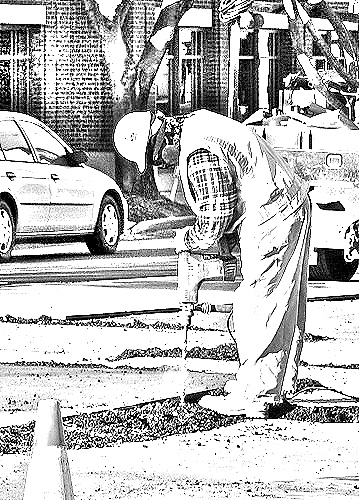
Portrait style: Sketch Portrait